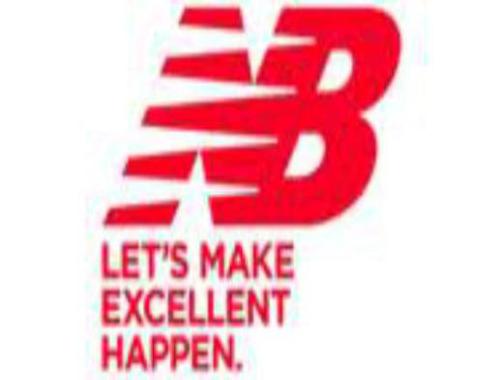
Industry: Clothes